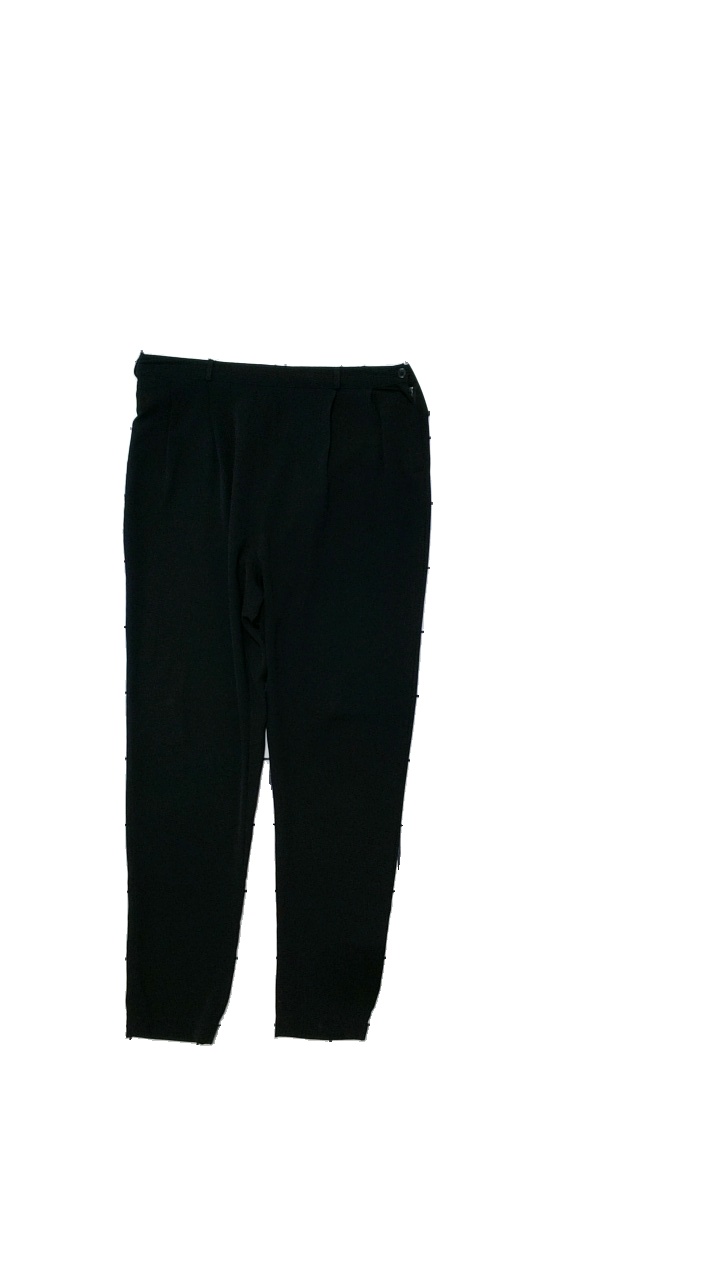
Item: Trousers (Ladies)
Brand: Flash Woman
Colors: Black
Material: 97% polyester, 35%
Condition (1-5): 5
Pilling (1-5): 5
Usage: Reuse
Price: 50-100